Alfa Romeo 135

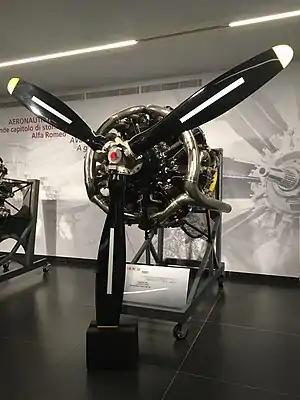
Alfa Romeo 135 RC32

The Alfa Romeo 135 Tornado was an Italian 18-cylinder radial engine designed by Giustino Cattaneo in 1934–1935.